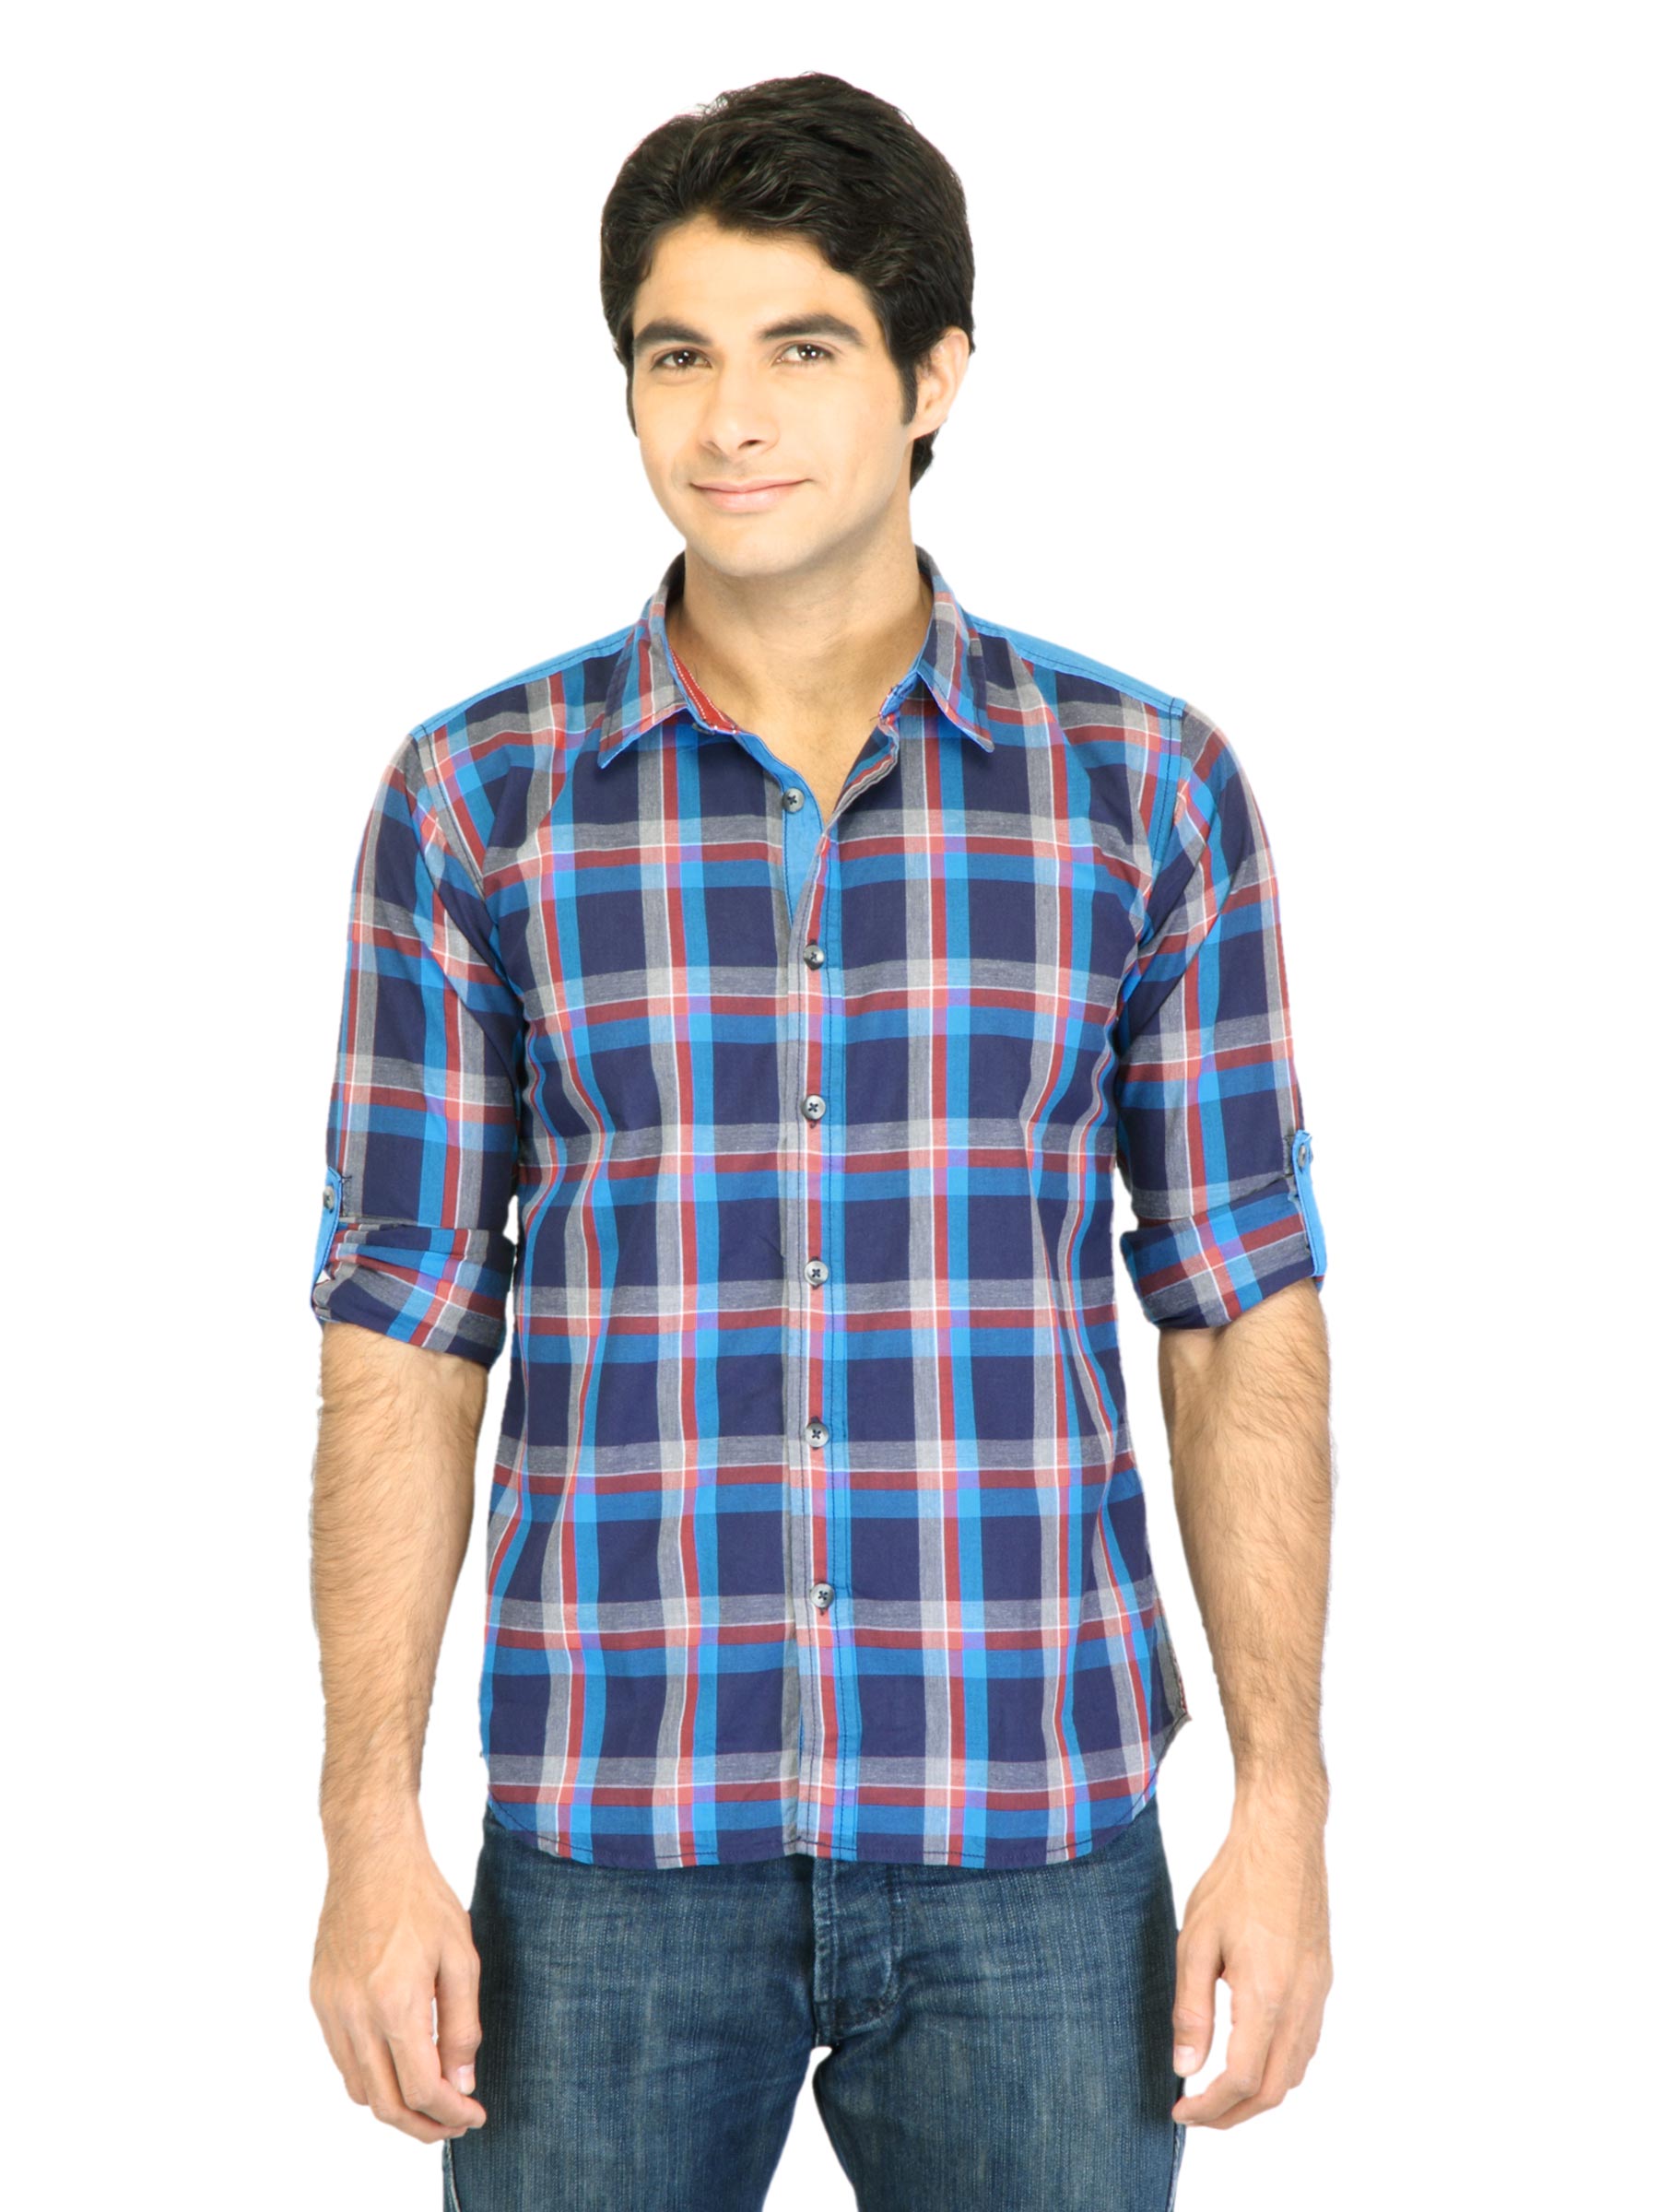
Probase Men Check Navy Blue Shirt
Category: Apparel / Topwear / Shirts
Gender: Men
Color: Blue
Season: Fall 2011
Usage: Casual